Bessie Margolin

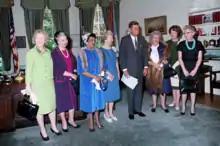
President John F. Kennedy with 1963 Federal Woman's Award winners. From left to right: Katie Louchheim, Bessie Margolin, Eleanor L. Makel, Verna C. Mohagen, President Kennedy, Blanche W. Noyes, Eleanor C. Pressly, Katharine Mather. Photograph by Cecil W. Stoughton.

In 1939, Margolin joined the Department of Labor. She became an expert on the Fair Labor Standards Act and was eventually promoted to Assistant Solicitor in charge of Supreme Court appellate litigation. In this role, and in her later role as Associate Solicitor, Margolin argued 27 cases before the Supreme Court. Of these 27 cases, the Department of Labor position prevailed in 25 of them, an impressive 93% success rate. As Associate Solicitor, Margolin supervised 33 other attorneys, making her one of the senior female attorneys in the entire federal government.